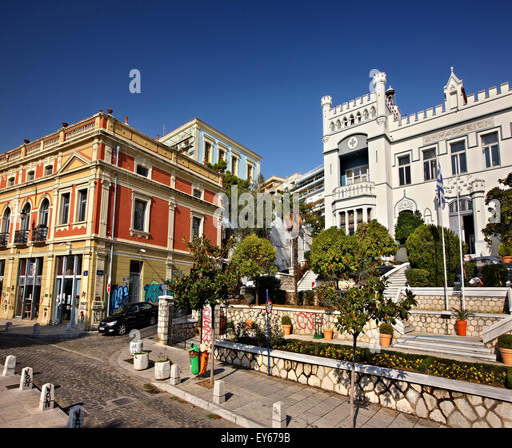
an of beautiful , colorful neoclassical buildings in town .